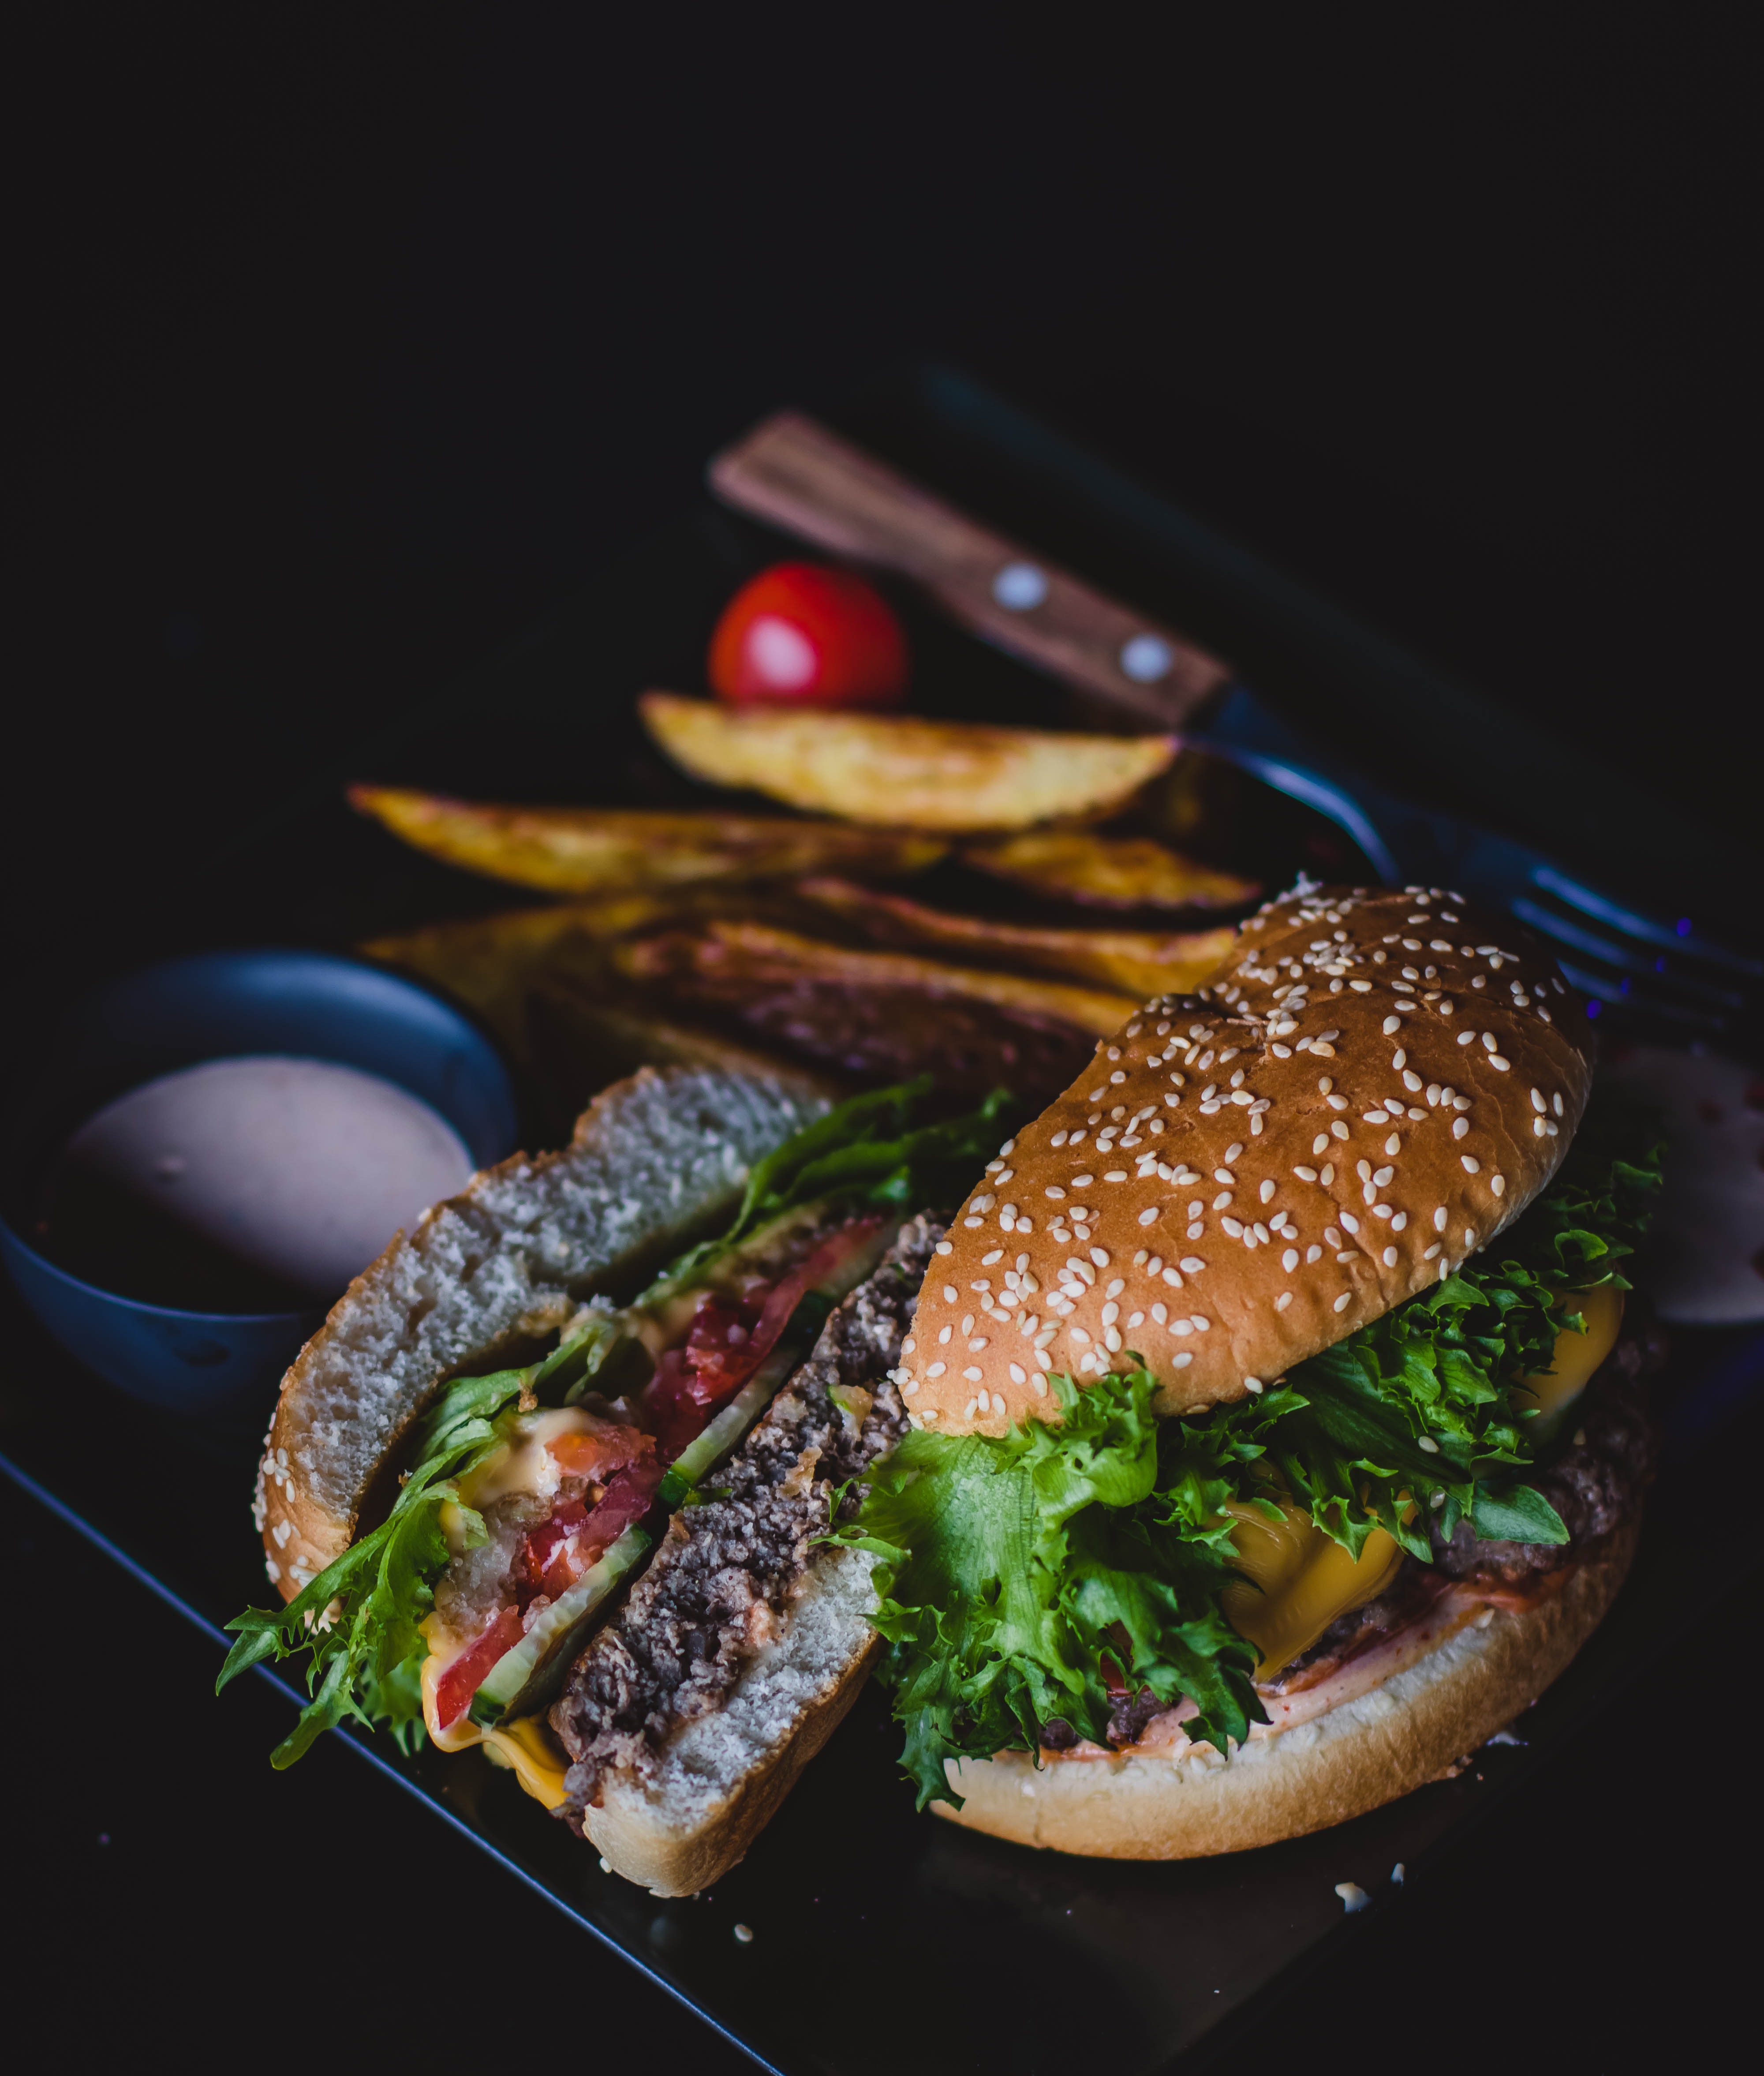
food, dish, cuisine, fast food, hamburger, ingredient, junk food, Burger king premium burgers, veggie burger, finger food, pan bagnat, buffalo burger, produce, bun, sandwich, slider, patty, meat, american food, cheeseburger, appetizer, banh mi, baked goods, whopper, cemita